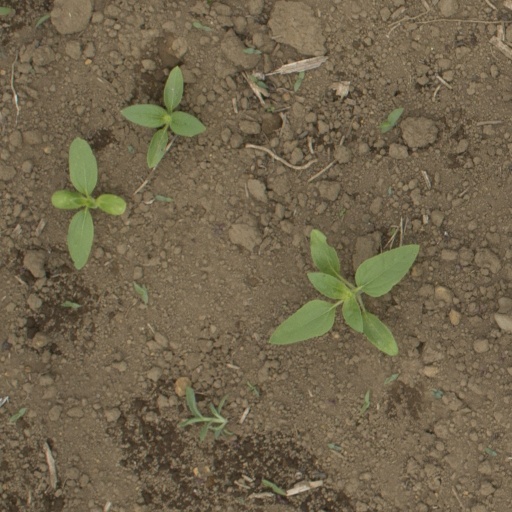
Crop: Jerusalem artichoke